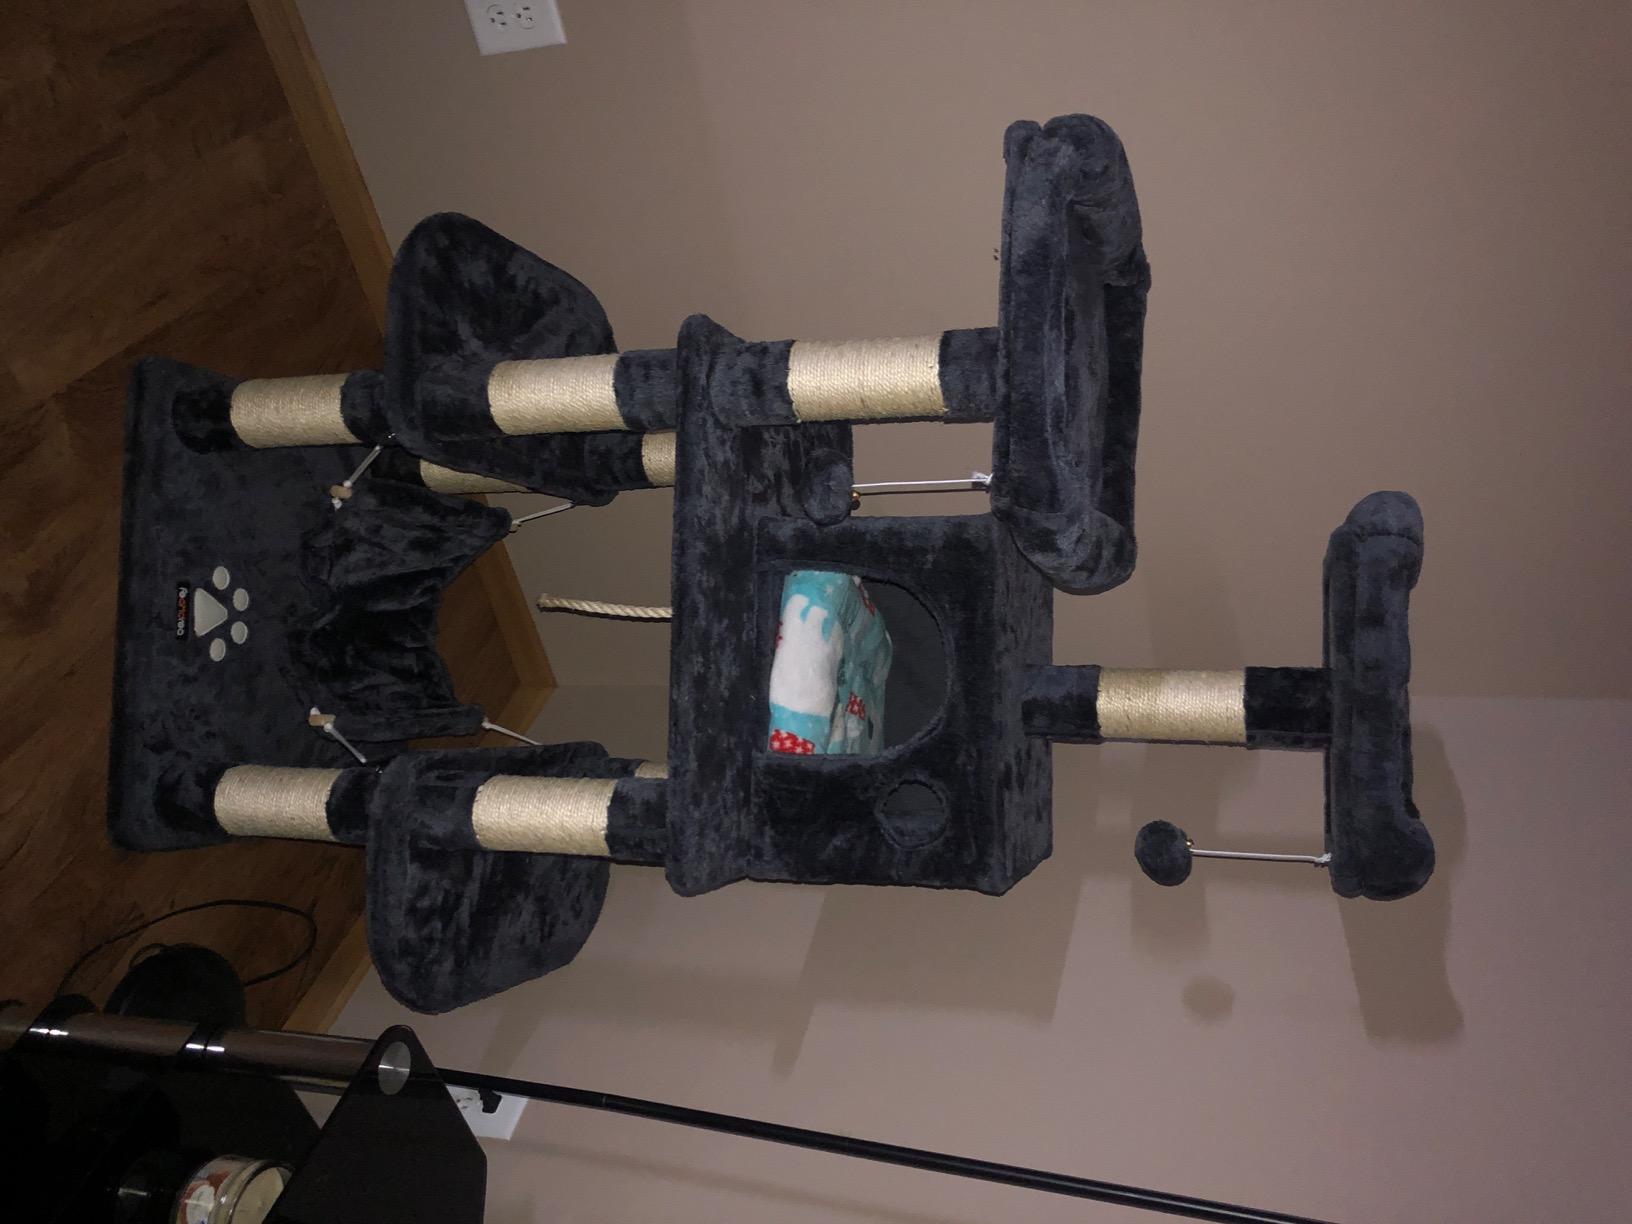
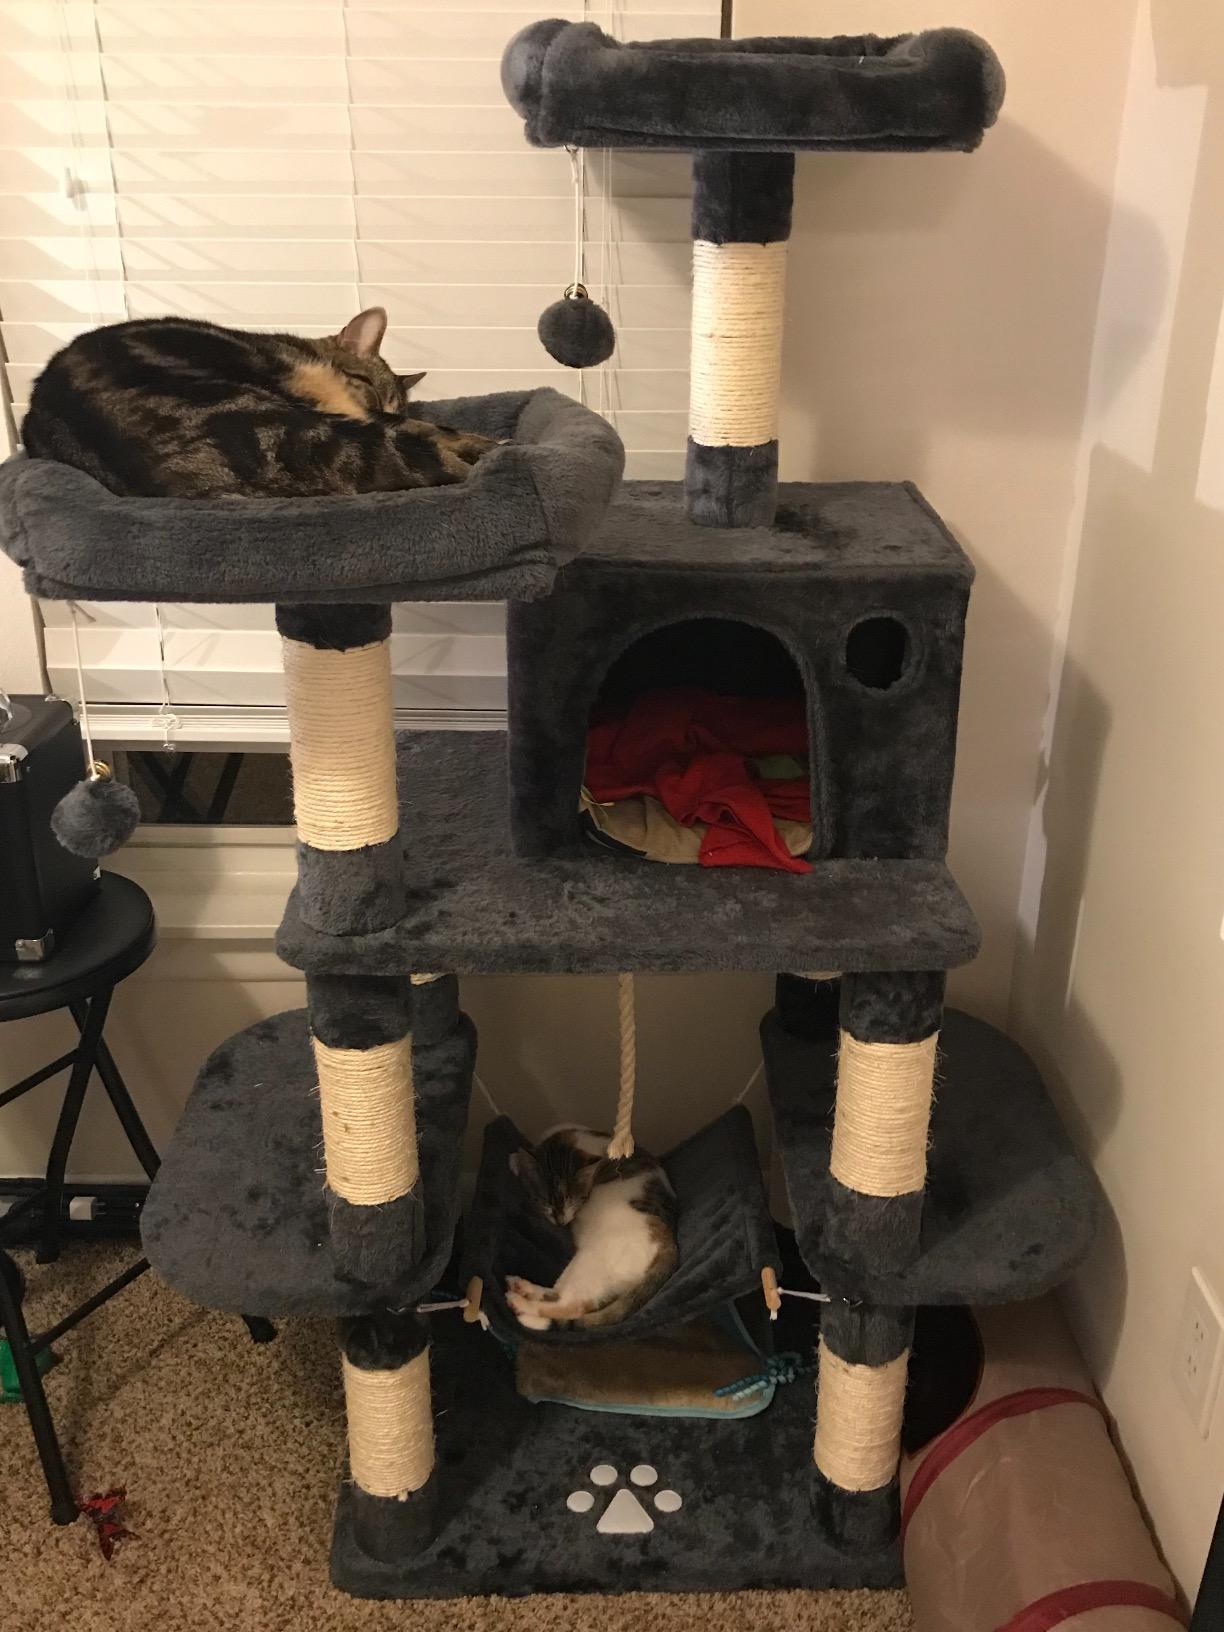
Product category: items_cat tree
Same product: yes